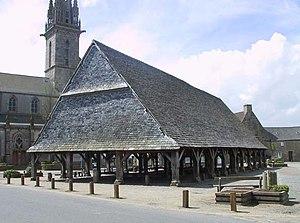
Halles de Plouescat
Cet article recense les monuments historiques français classés en 1915.
Cet article recense une partie des monuments historiques du Finistère, en France.
Plouescat [pluɛskat] est une commune française de Bretagne, située sur le littoral nord du département du Finistère. Le gentilé est Plouescatais, Plouescataise. La ville se situe à l'ouest du Léon. C'est aussi une station balnéaire réputée dans la région, qui attire de nombreux touristes.
Les halles sont un emplacement ordinairement fermé et couvert. Ce lieu est destiné à l’emmagasinement et à la vente d’objets d’une utilité première, qui s'y vendent en forte partie, presque toujours pour l’approvisionnement des magasins. Les halles sont structurées par des charpentes en bois.